Sugar industry of India

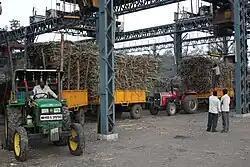
Sugarcane weighing at sugar mill

Sugar industry is a big business in India. Around 525 mills produced more than 30 million tonnes of sugar in the last crushing season, which lasted from October to April. This makes it the world's largest producer, unseating Brazil. Some 50 million farmers and millions of more workers, are involved in sugarcane farming. India is the world's largest consumer of sugar. According to data from the Indian Sugar Mills Association, the country's sugar mill produce 268.21lakh tonnes of sugar between October 1, 2019, and May 31, 2020.